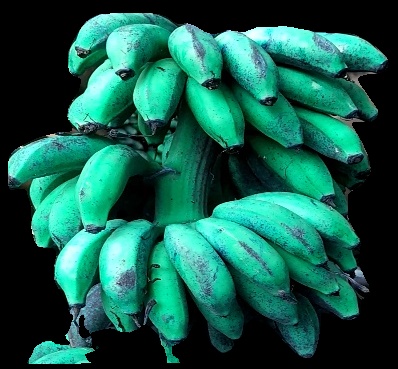
Variety: rasbale
Grade: grade3